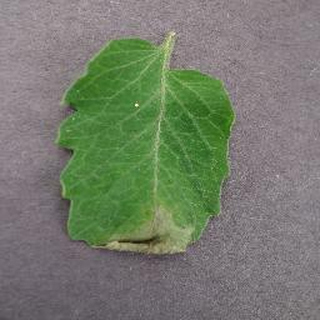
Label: tomato_late_blight